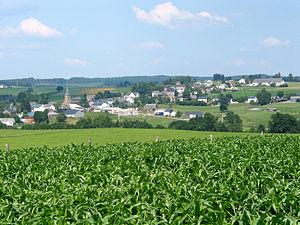
Le village de Cherain (commune de Gouvy, Belgique)
Cherain est une section de la commune belge de Gouvy située en Région wallonne dans la province de Luxembourg.